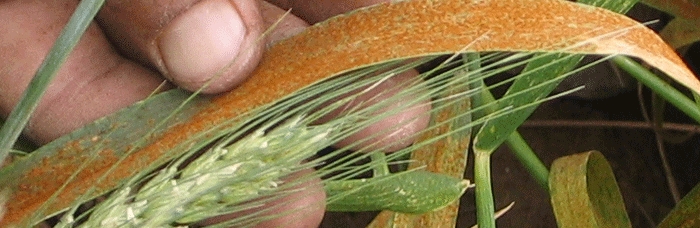
Label: Wheat___Brown_Rust